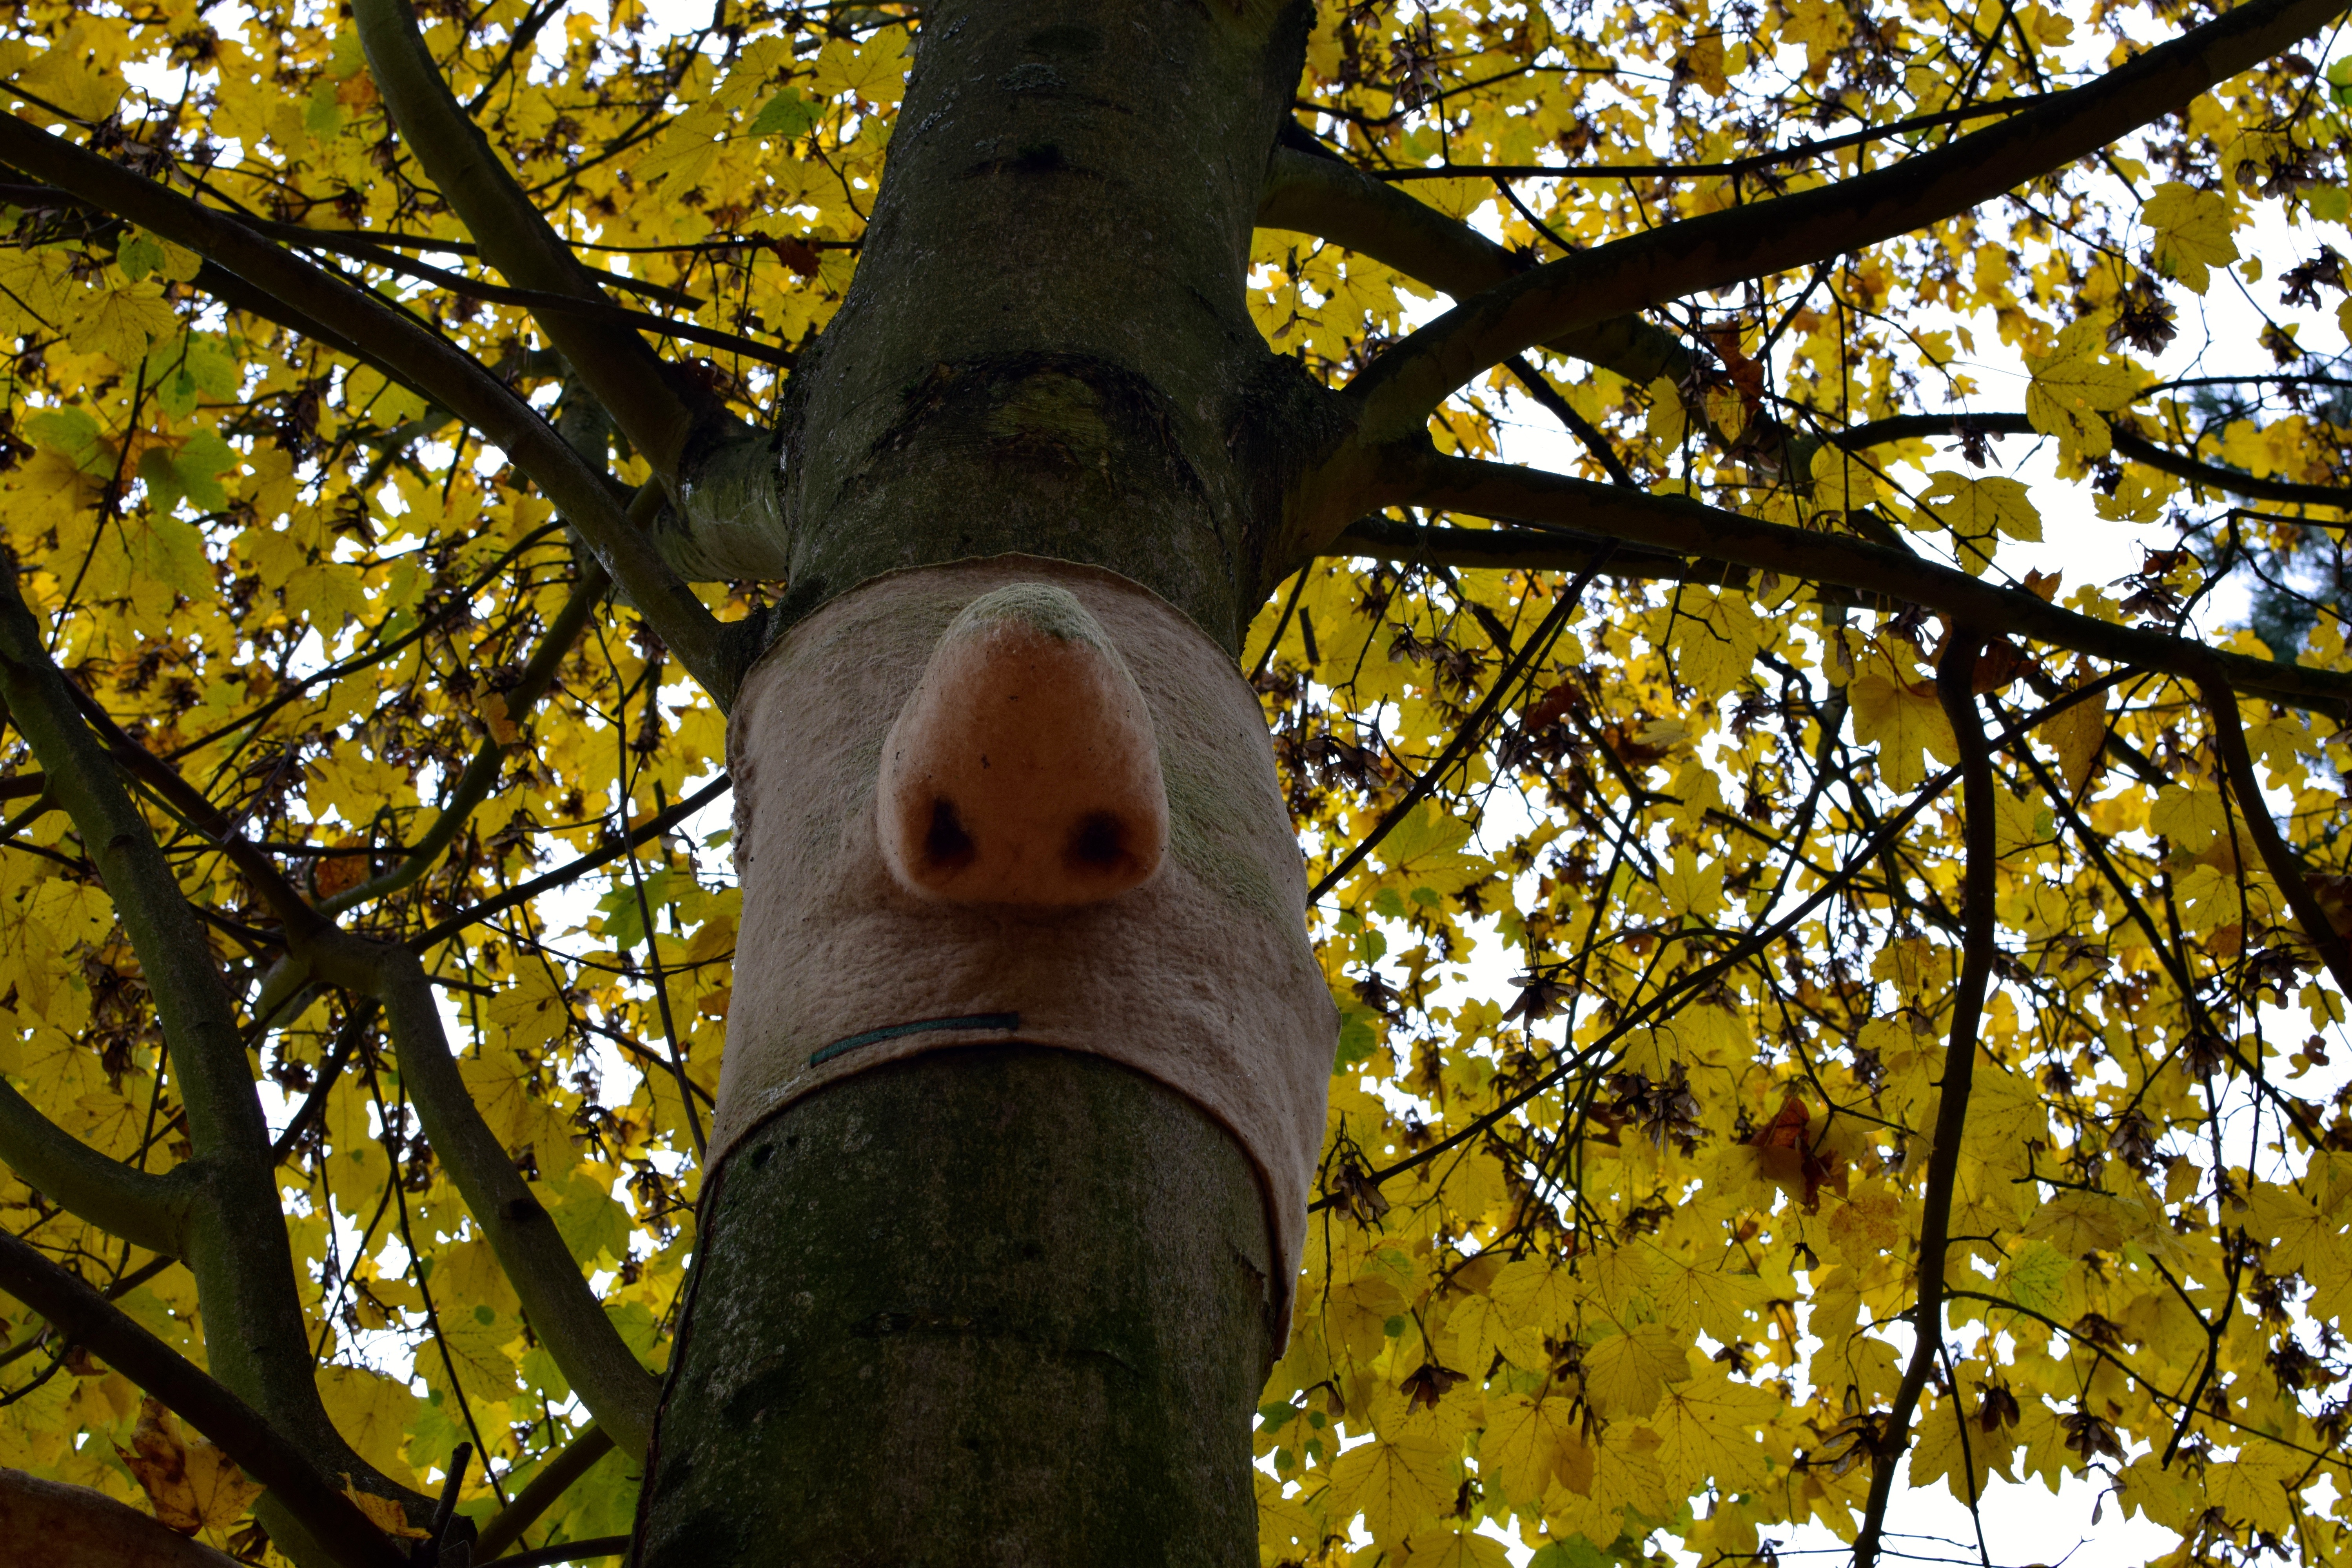
tree, branch, plant, sunlight, leaf, flower, trunk, autumn, botany, season, maple, nose, art, deciduous, funny, woodland, flowering plant, woody plant, land plant